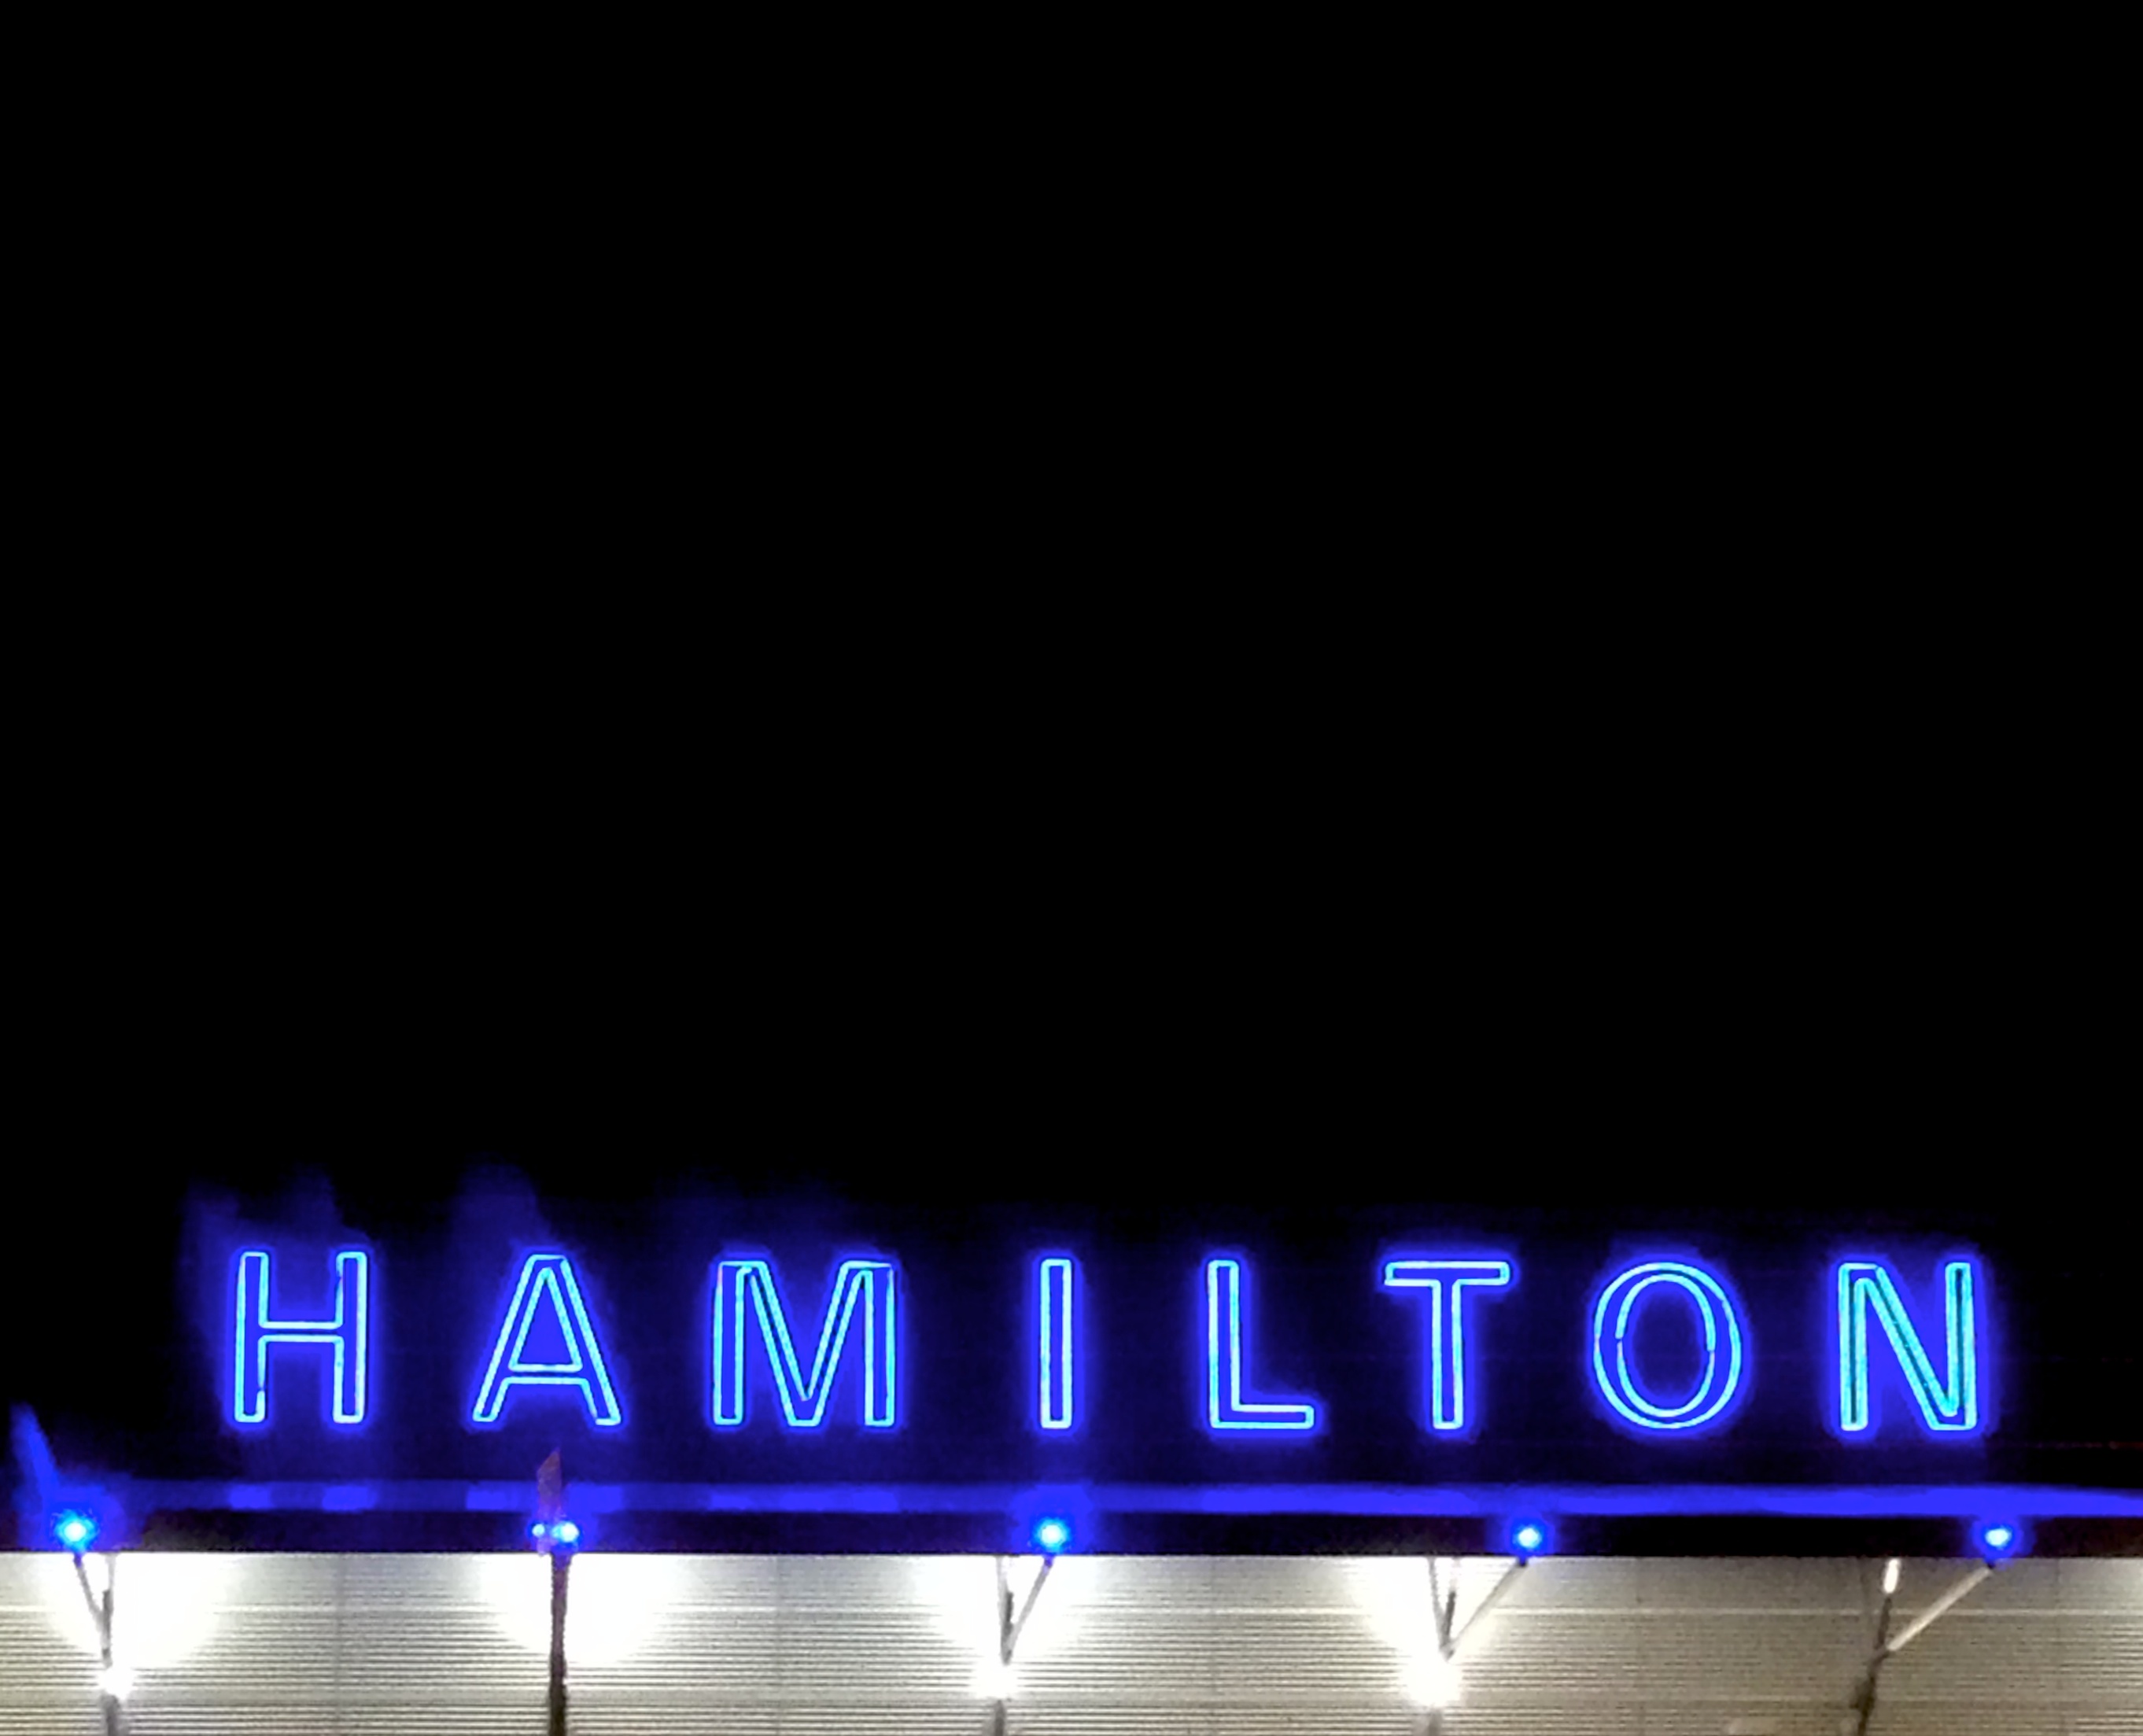
light, night, blue, signage, lighting, neon, neon sign, font, 2014365, display device, electronic signage, flat panel display